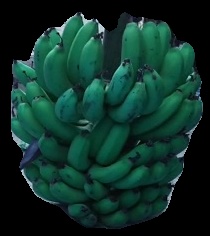
Variety: pachbale
Grade: grade2